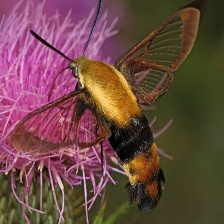
Species: CLEARWING MOTH